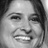
Emotion: happy